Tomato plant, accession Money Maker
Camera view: bottom (45 deg); turntable rotation: 300 degrees
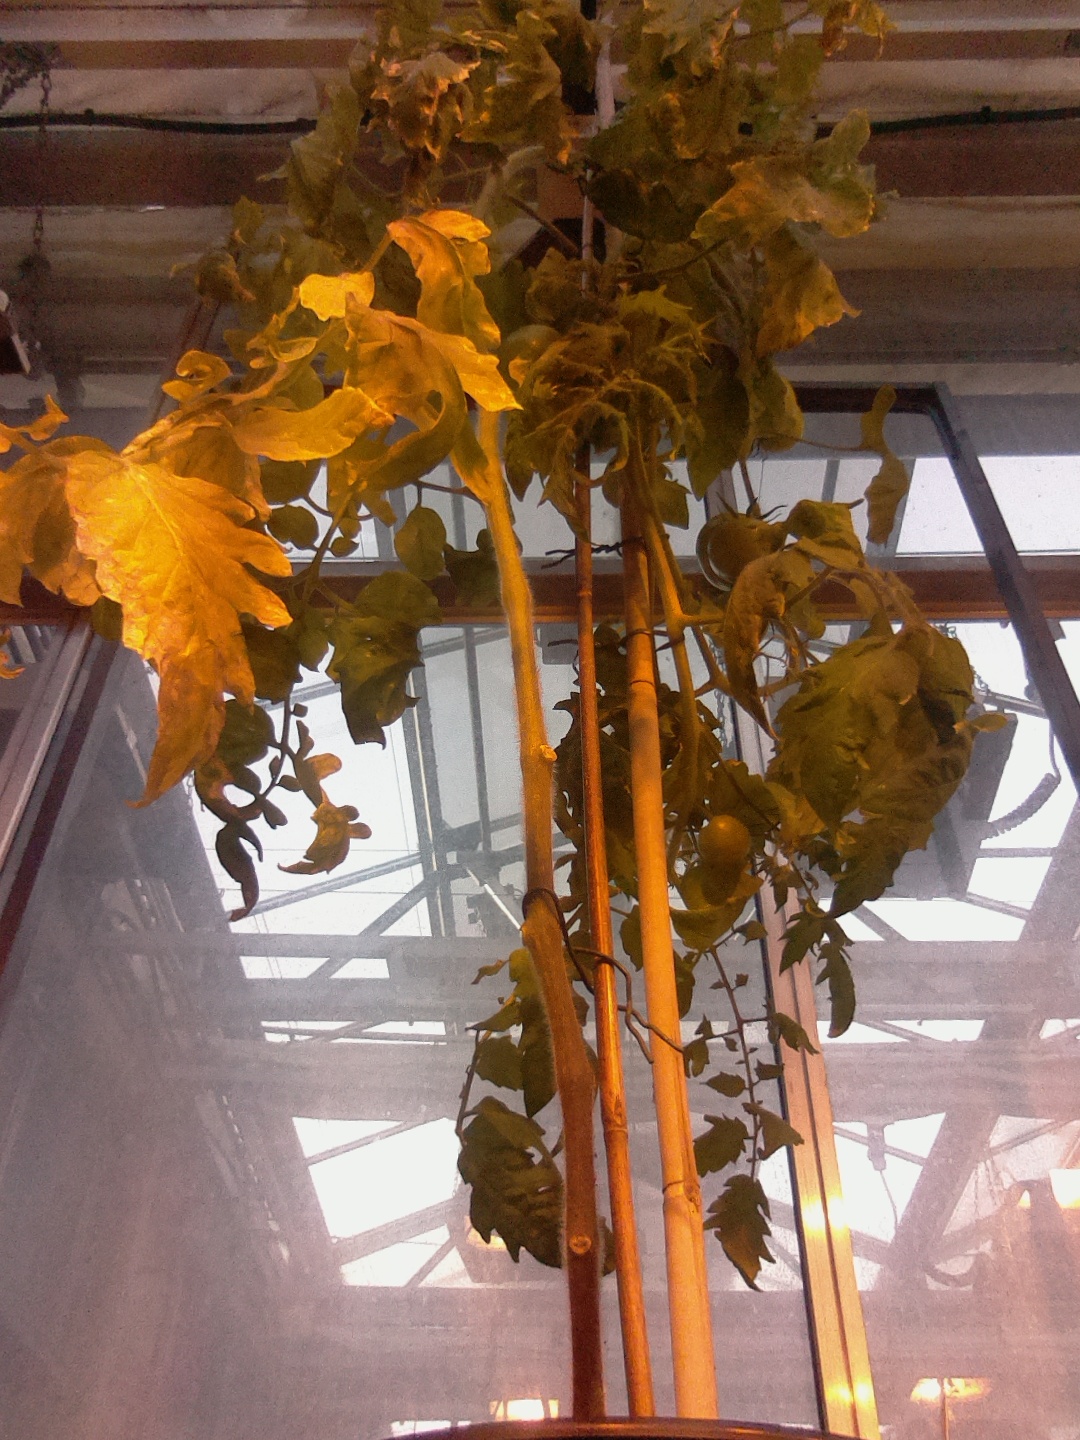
BBCH growth stage 79: 90% -100% of final fruit size